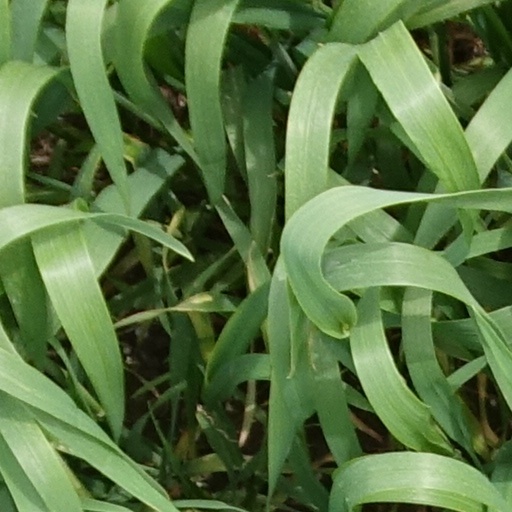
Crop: wheat